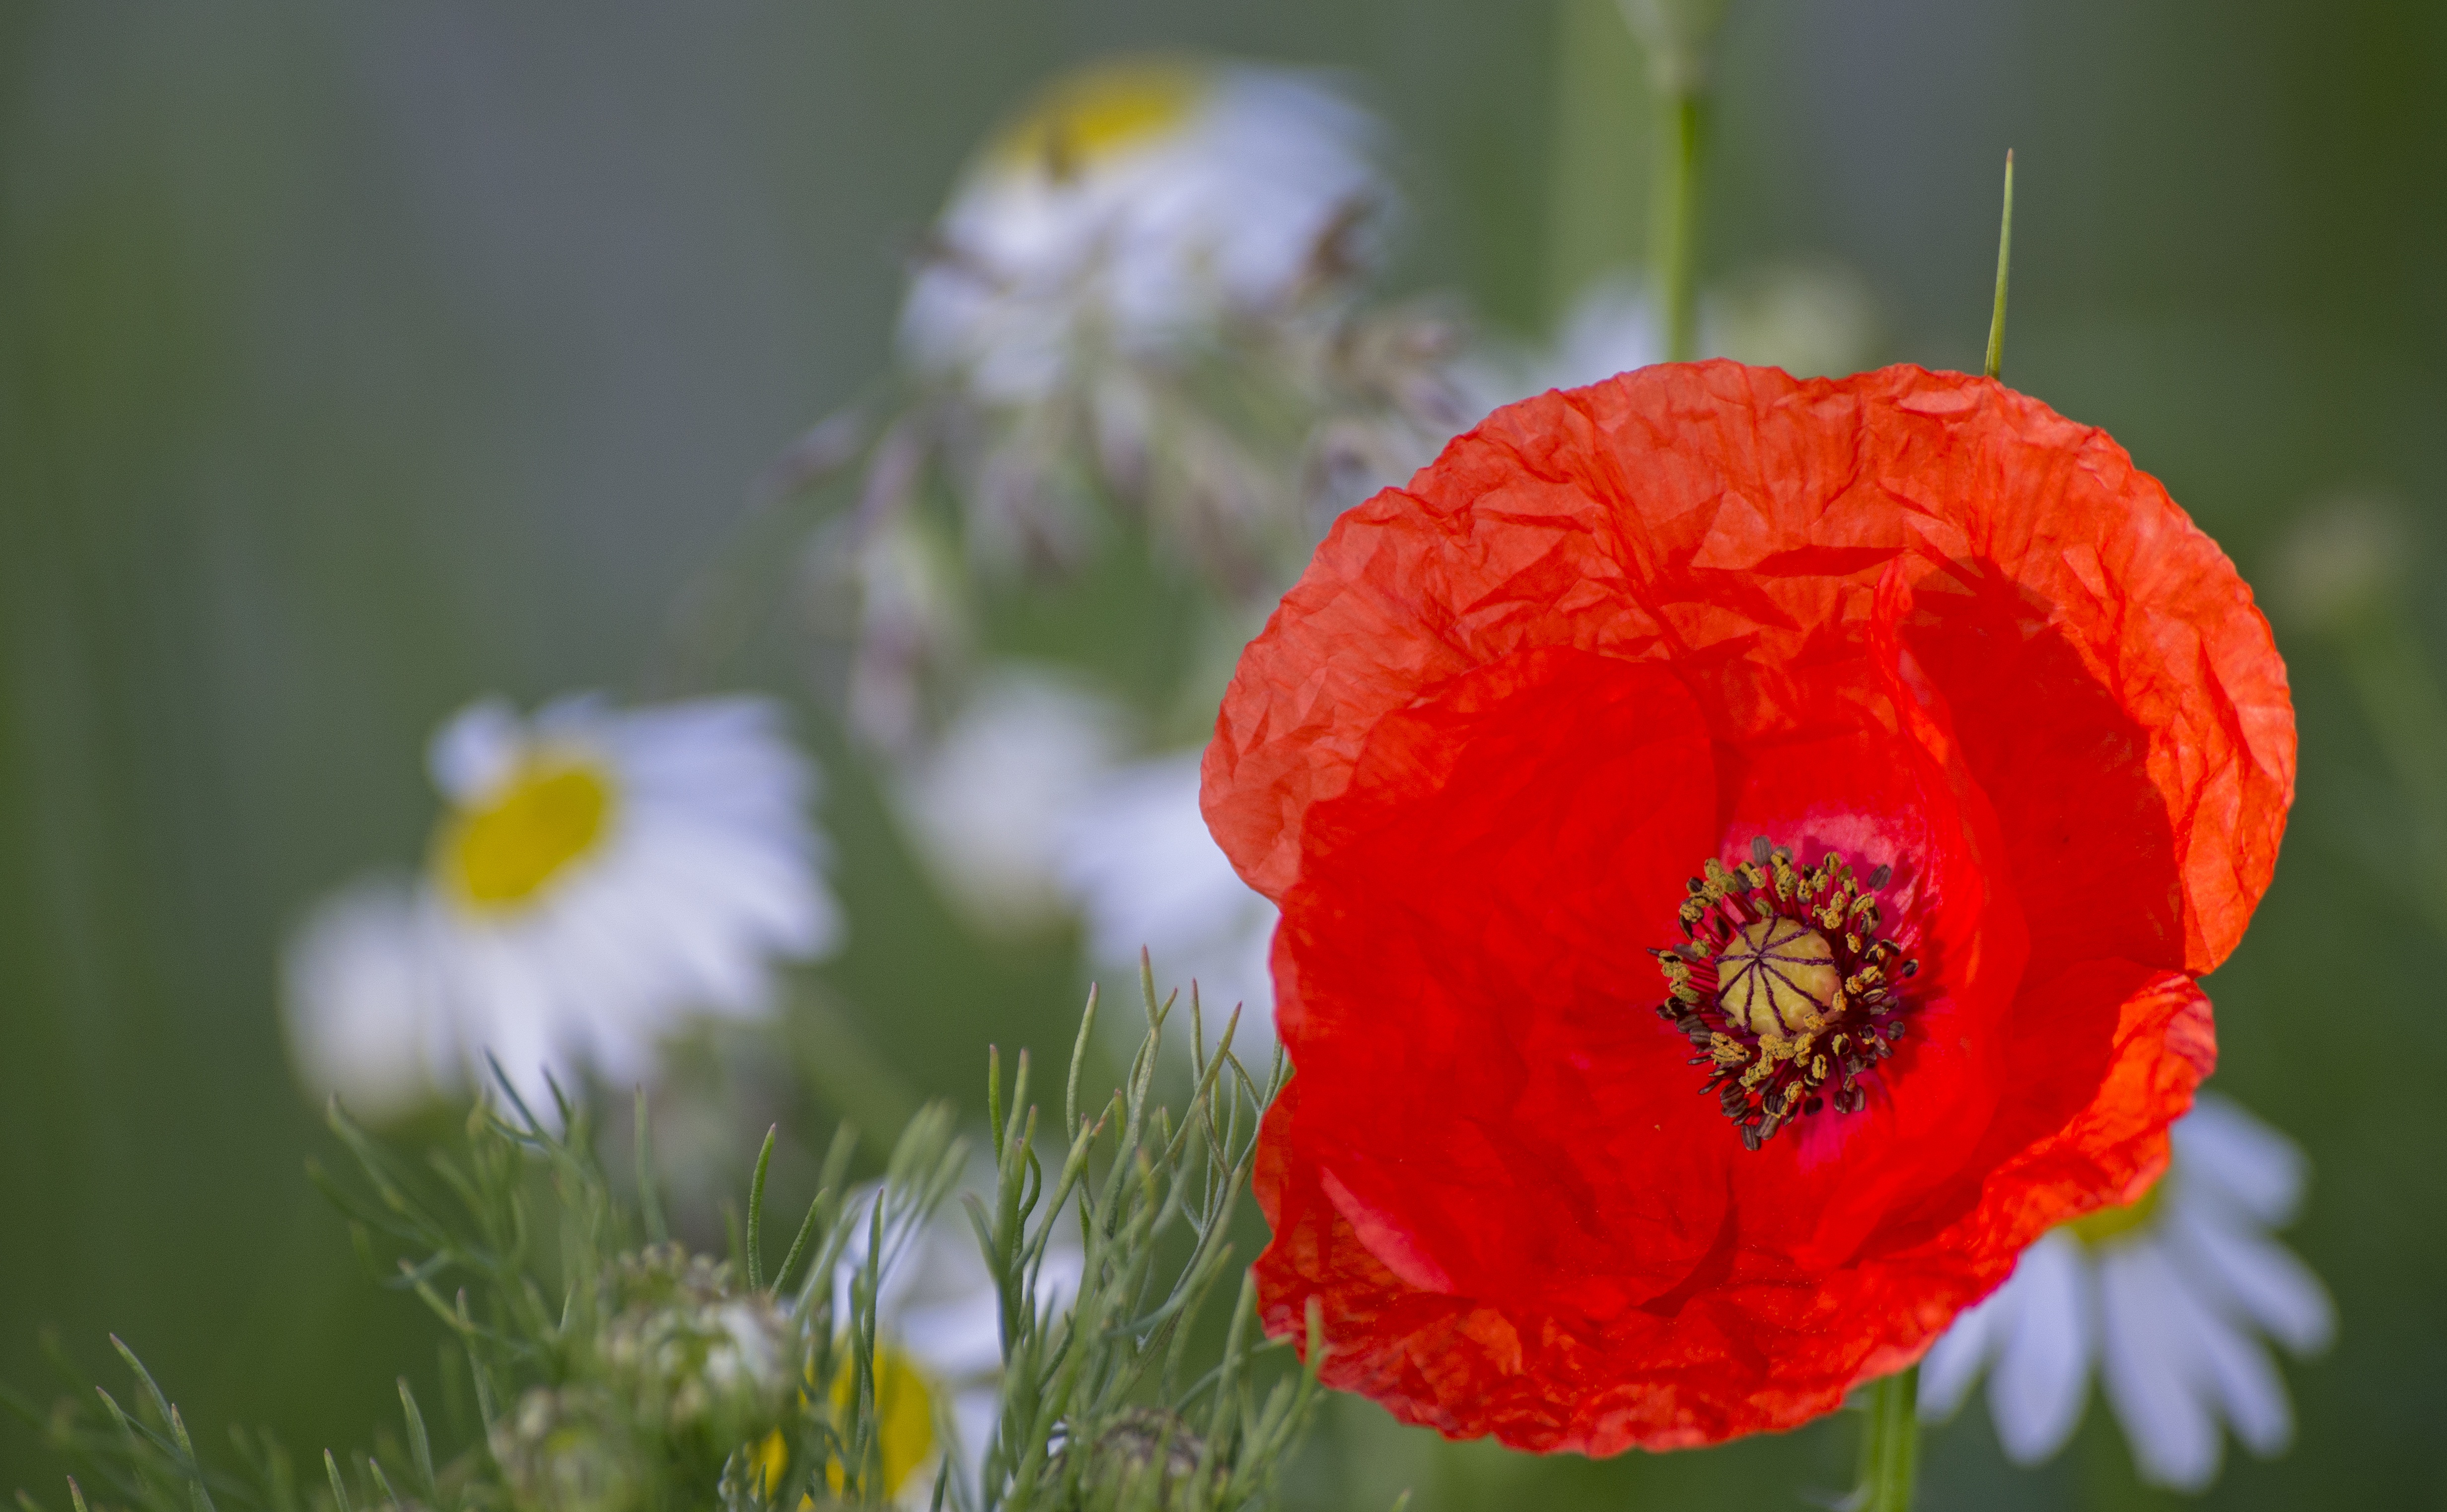
nature, blossom, plant, flower, petal, bloom, summer, red, macro, botany, close, flora, wildflower, close up, violet, poppy, fragrance, macro photography, flowering plant, plant stem, land plant